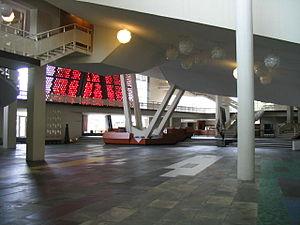
La Philharmonie de Berlin est un ensemble de deux salles de concert situé dans le centre de Berlin, au sud-est du Großer Tiergarten, intégrant une salle de concert symphonique conçue par Hans Scharoun et inaugurée en 1963, et une salle de musique de chambre réalisée par Edgar Wisniewski d'après un projet de Scharoun et inaugurée en 1987. Elle est le siège de l'Orchestre philharmonique de Berlin qui fut sous la direction d'Herbert von Karajan de 1954 à 1989.